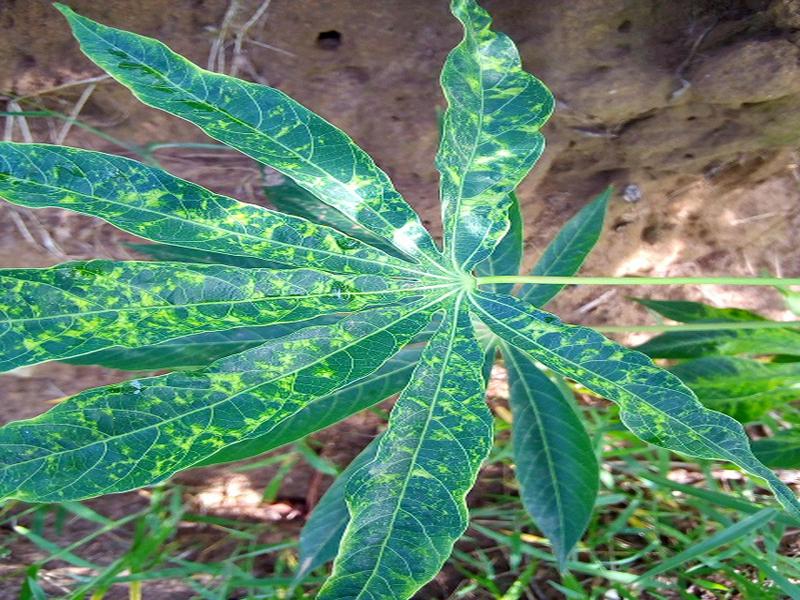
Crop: cassava
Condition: mosaic_disease